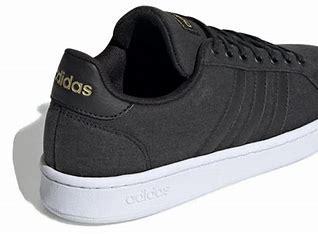
Brand: adidas
Model: NEO Grand Court Skate